Recirculating aquaculture system

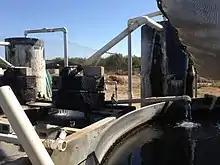
A biofilter and CO degasser on an outdoor recirculating aquaculture system used to grow largemouth bass

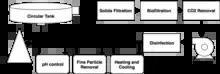
Water treatment processes needed in a recirculating aquaculture system

A series of treatment processes is utilized to maintain water quality in intensive fish farming operations. These steps are often done in order or sometimes in tandem. After leaving the vessel holding fish the water is first treated for solids before entering a biofilter to convert ammonia, next degassing and oxygenation occur, often followed by heating/cooling and sterilization. Each of these processes can be completed by using a variety of different methods and equipment, but regardless all must take place to ensure a healthy environment that maximizes fish growth and health.